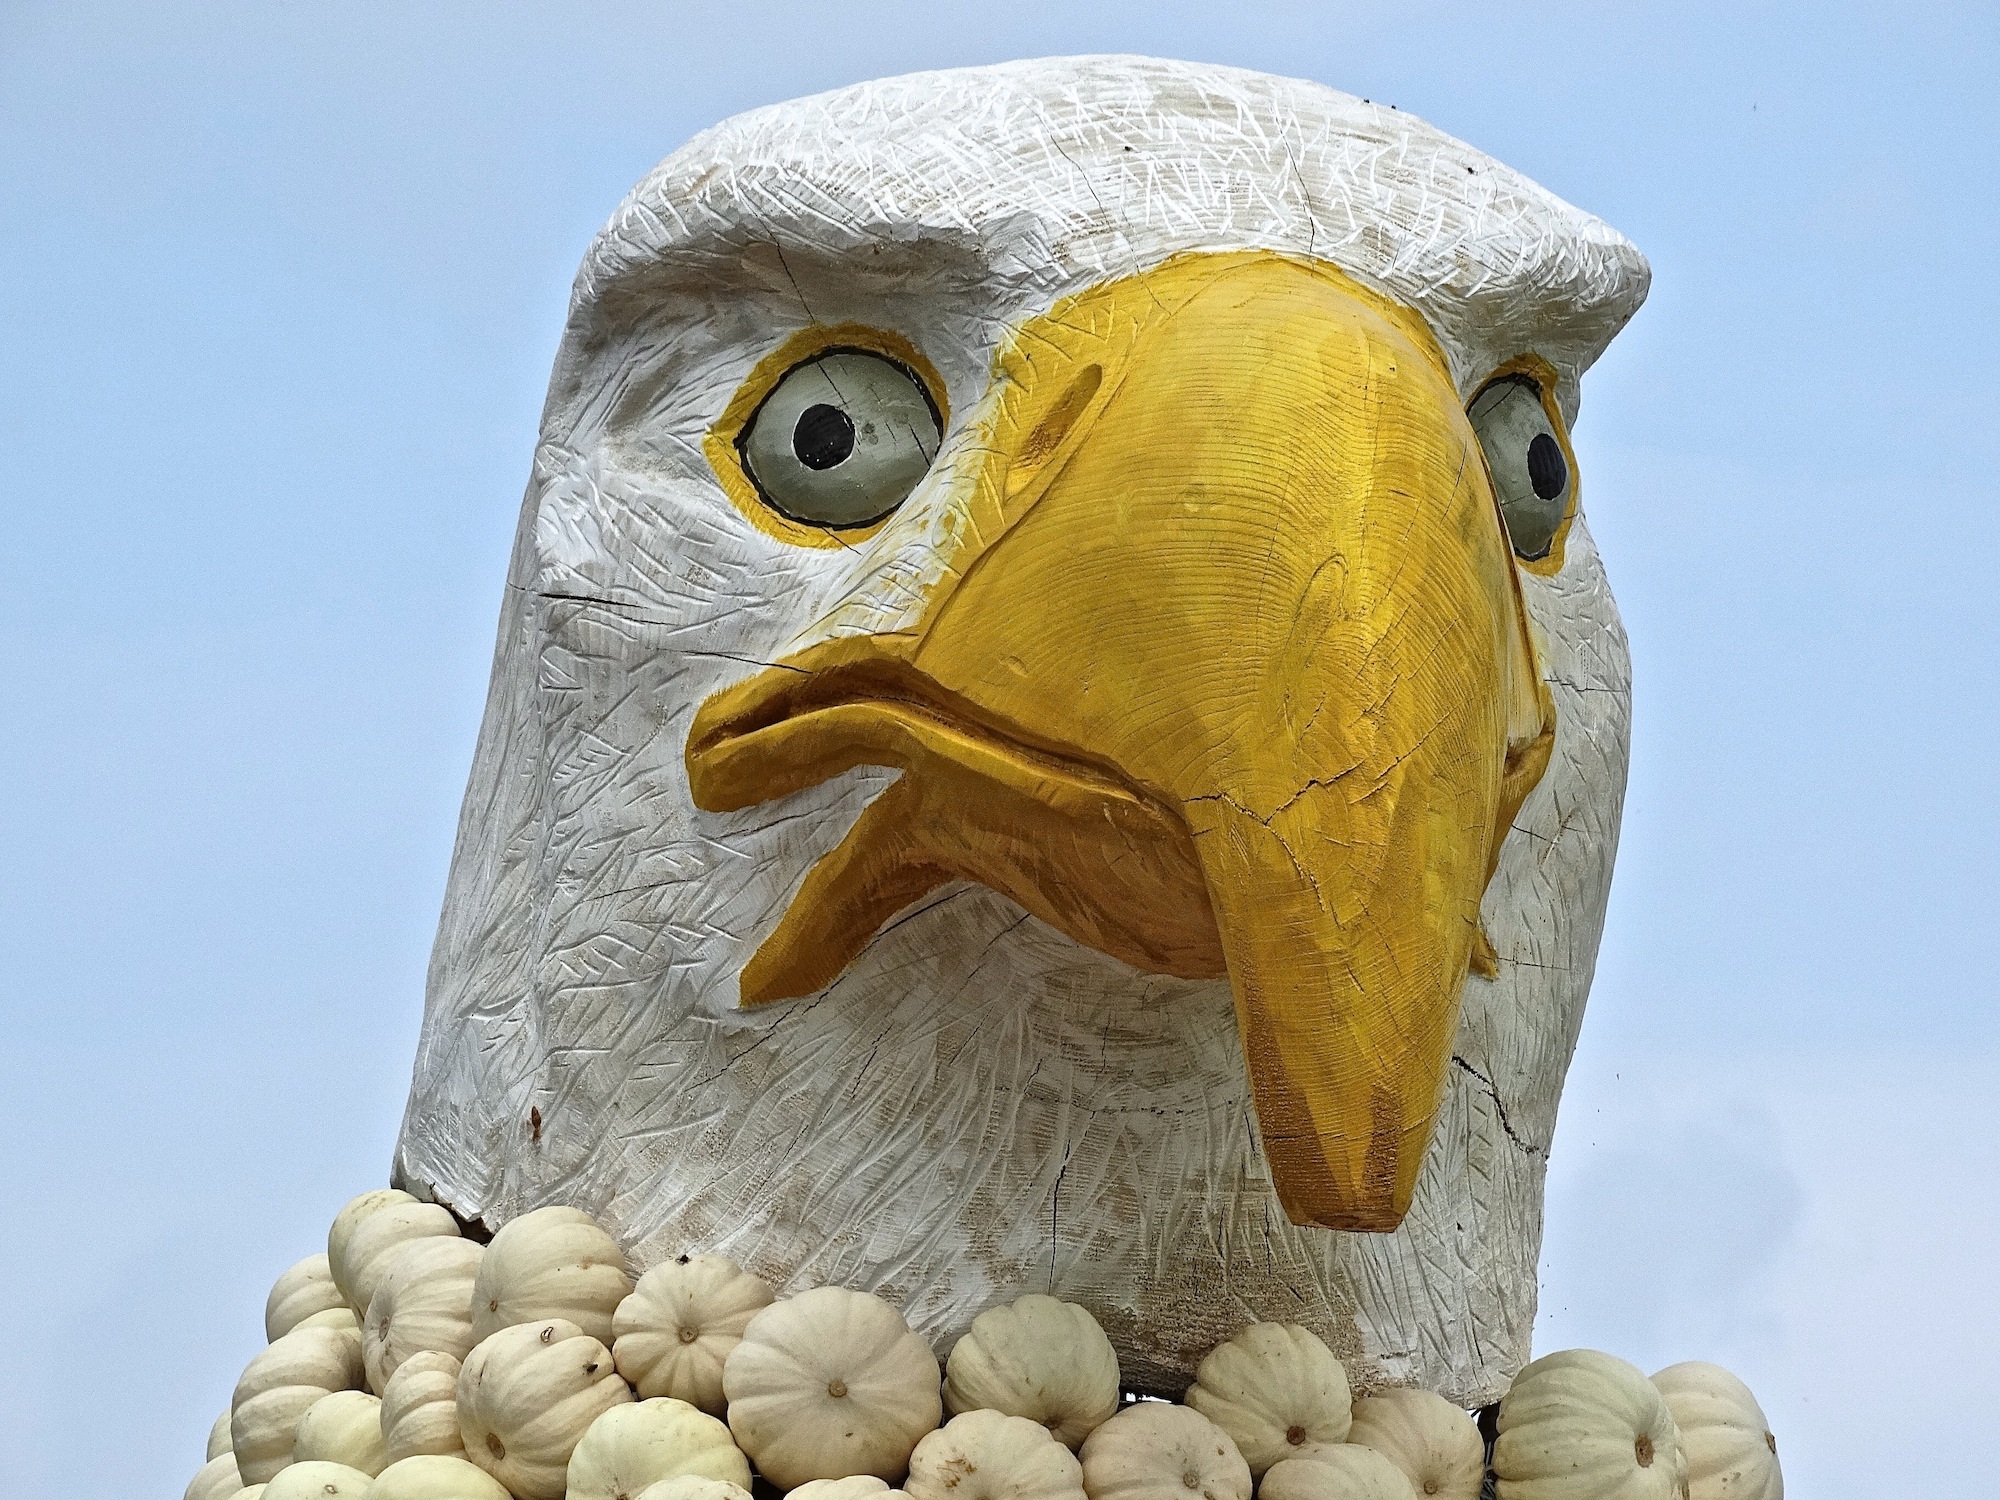
bird, white, animal, monument, statue, beak, yellow, owl, fauna, material, bird of prey, close up, sculpture, eye, head, vertebrate, bill, carving, adler, golden eagle